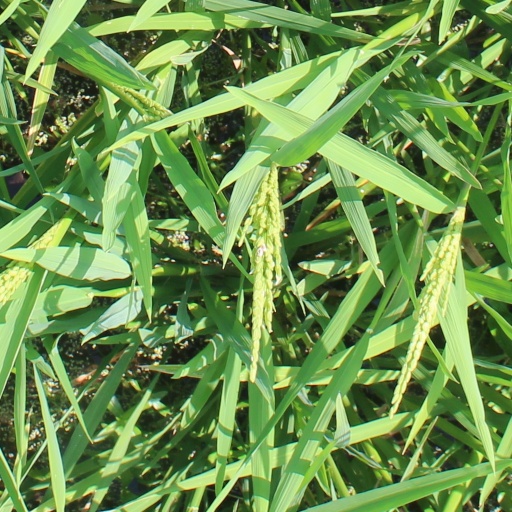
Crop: rice